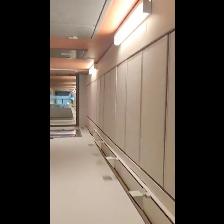
Label: NonHuman